Stefan Kießling

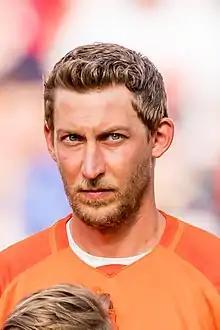
Kießling in 2019

Stefan Kießling (born 25 January 1984) is a German former professional footballer who played as a striker for Bayer Leverkusen and 1. FC Nürnberg. Born in Lichtenfels, West Germany, Kießling began playing football at a young age in the youth setup at 1. FC Eintracht Bamberg before moving to the 1. FC Nürnberg academy in 2001. He made his professional debut for Nürnberg as a 19-year-old in 2003 before being sold to Bayer Leverkusen in the summer of 2006. He stayed at Leverkusen for 12 seasons.